Nome, Alaska

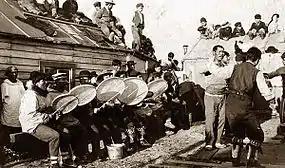
Inuit music and dance near Nome, 1900

According to the United States Census Bureau, the city has a total area of , of which is land and (41.99%) is water.